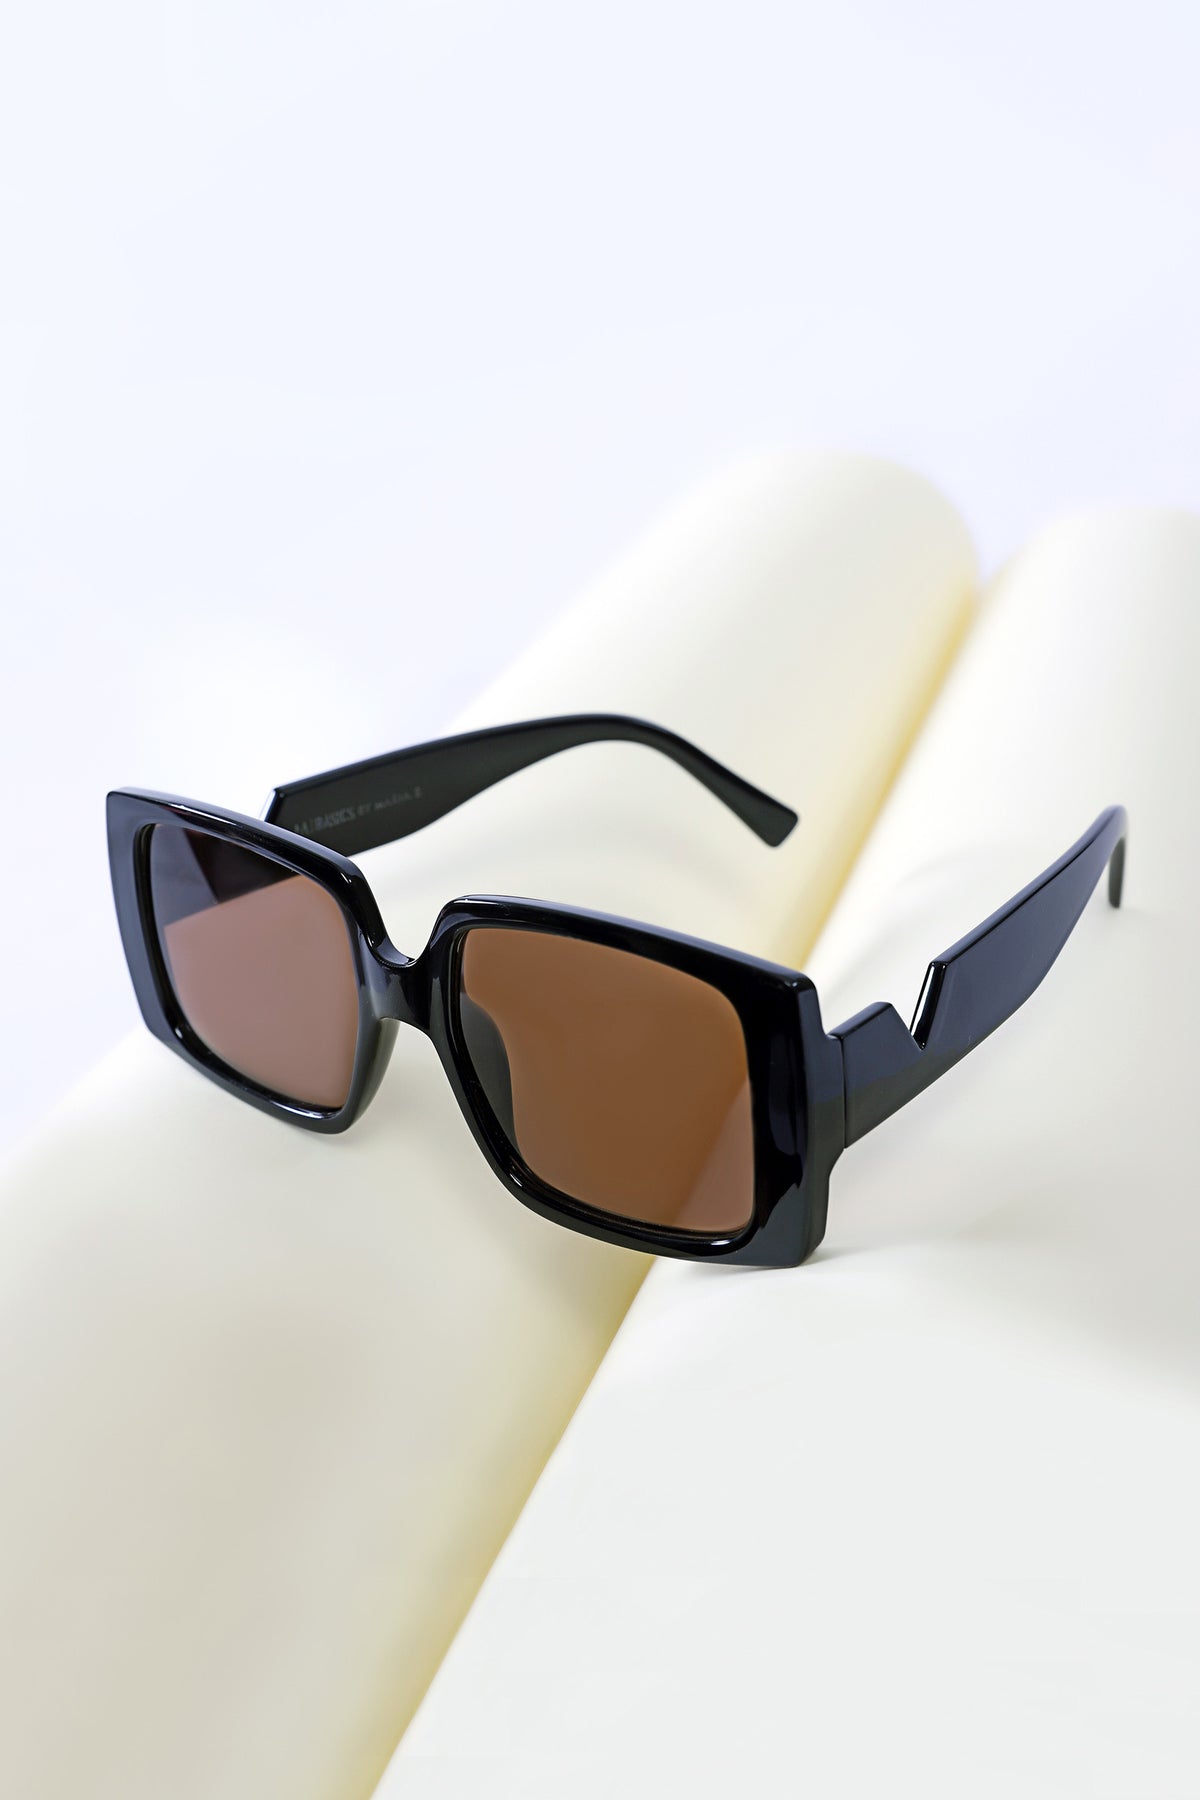
black square sunglass